History of education

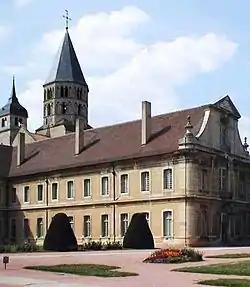
The Abbey of Cluny

The first schools in Ancient Rome arose by the middle of the 4th century BC. These schools were concerned with the basic socialization and rudimentary education of young Roman children. The literacy rate in the 3rd century BC has been estimated as around 1–2%. There are very few primary sources or accounts of the Roman educational process until the 2nd century BC, during which there was a proliferation of private schools in Rome. At the height of the Roman Republic and later the Roman Empire, the Roman educational system gradually found its final form. Formal schools were established, which served paying students (very little in the way of free public education as we know it can be found). Normally, both boys and girls were educated, though not necessarily together. In a system much like the one that predominates in the modern world, the Roman education system developed arranged schools in tiers.